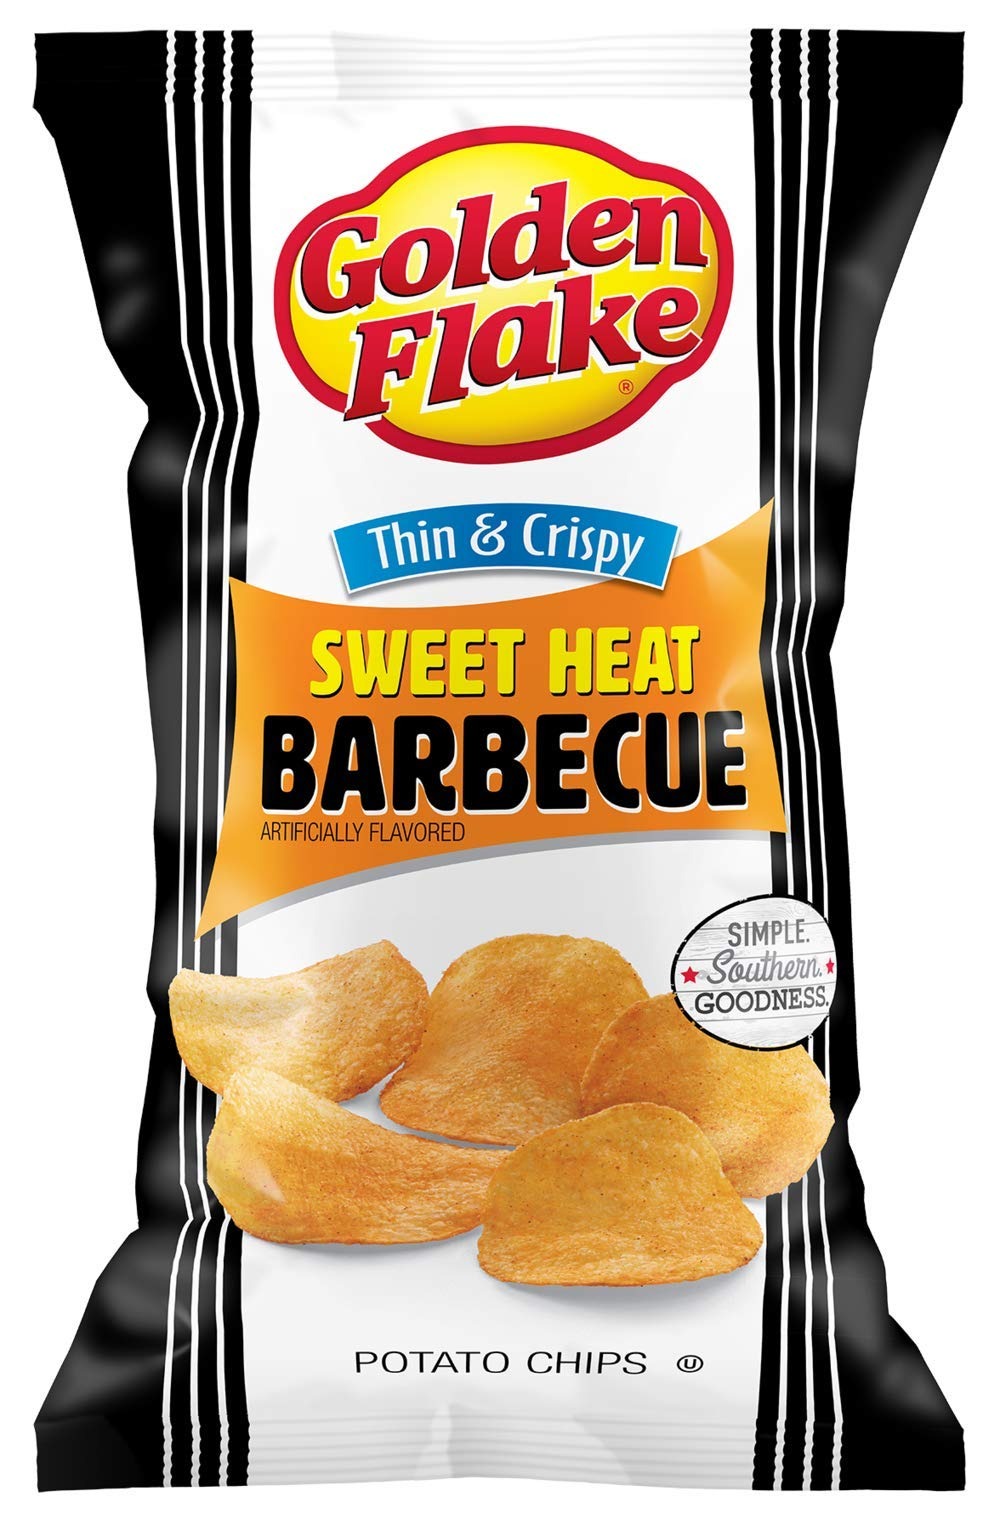
Item Name: Golden Flake Hot Potato Chip 4.625oz. (4pack)
Bullet Point 1: HOT
Bullet Point 2: SPICY
Bullet Point 3: GOOD
Bullet Point 4: DELICIOUS
Product Description: If you like hot flavor chips this bag is just your style. Your eyes will water, like they should. Grab a bag today and enjoy. - Gluten Free -Trans fat free -no cholesterol This is a great deal 4 / 4.625oz.
Value: 18.5
Unit: Ounce

Price: 2.28